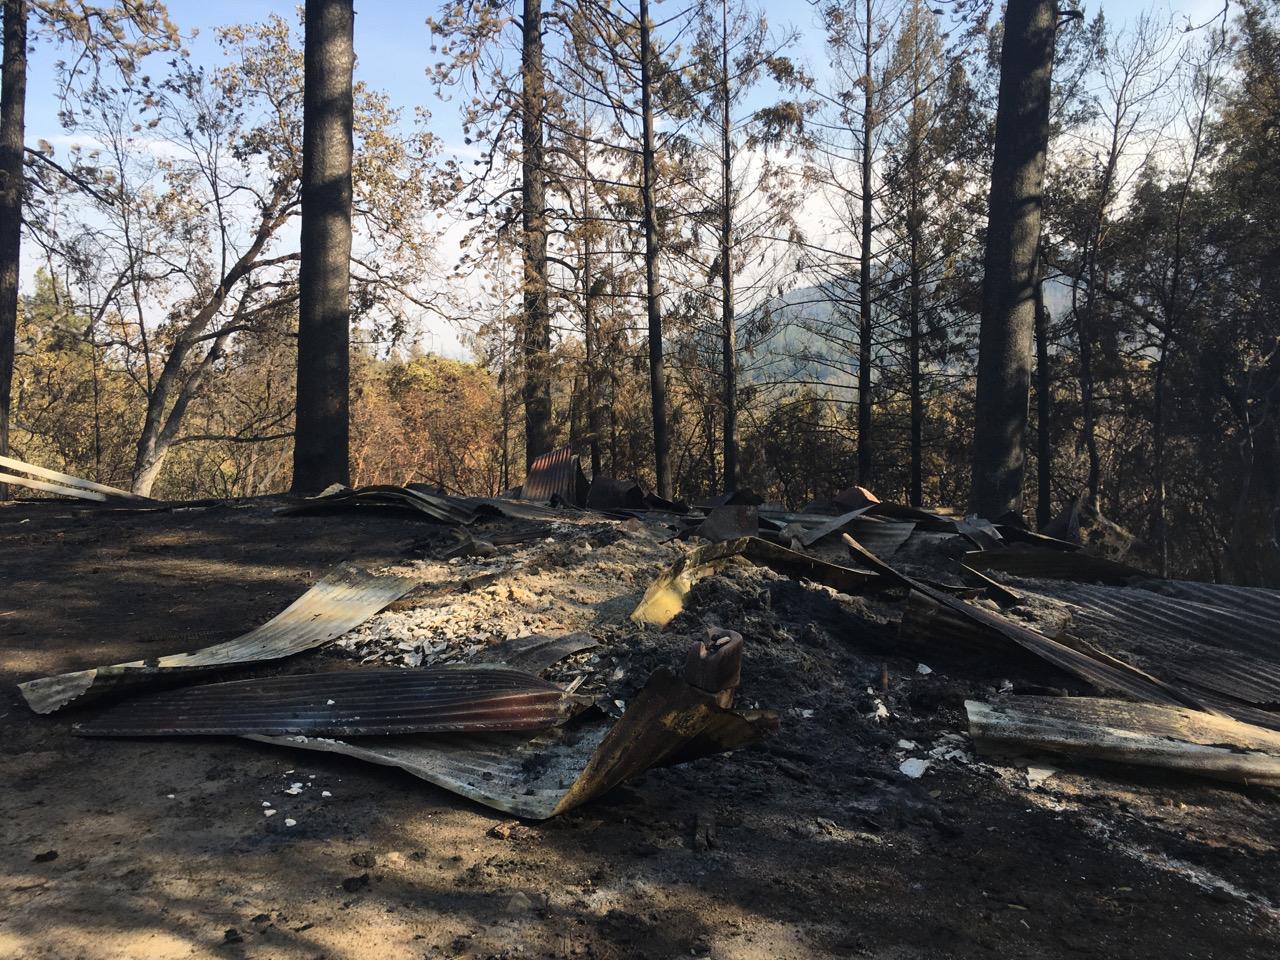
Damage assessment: destroyed